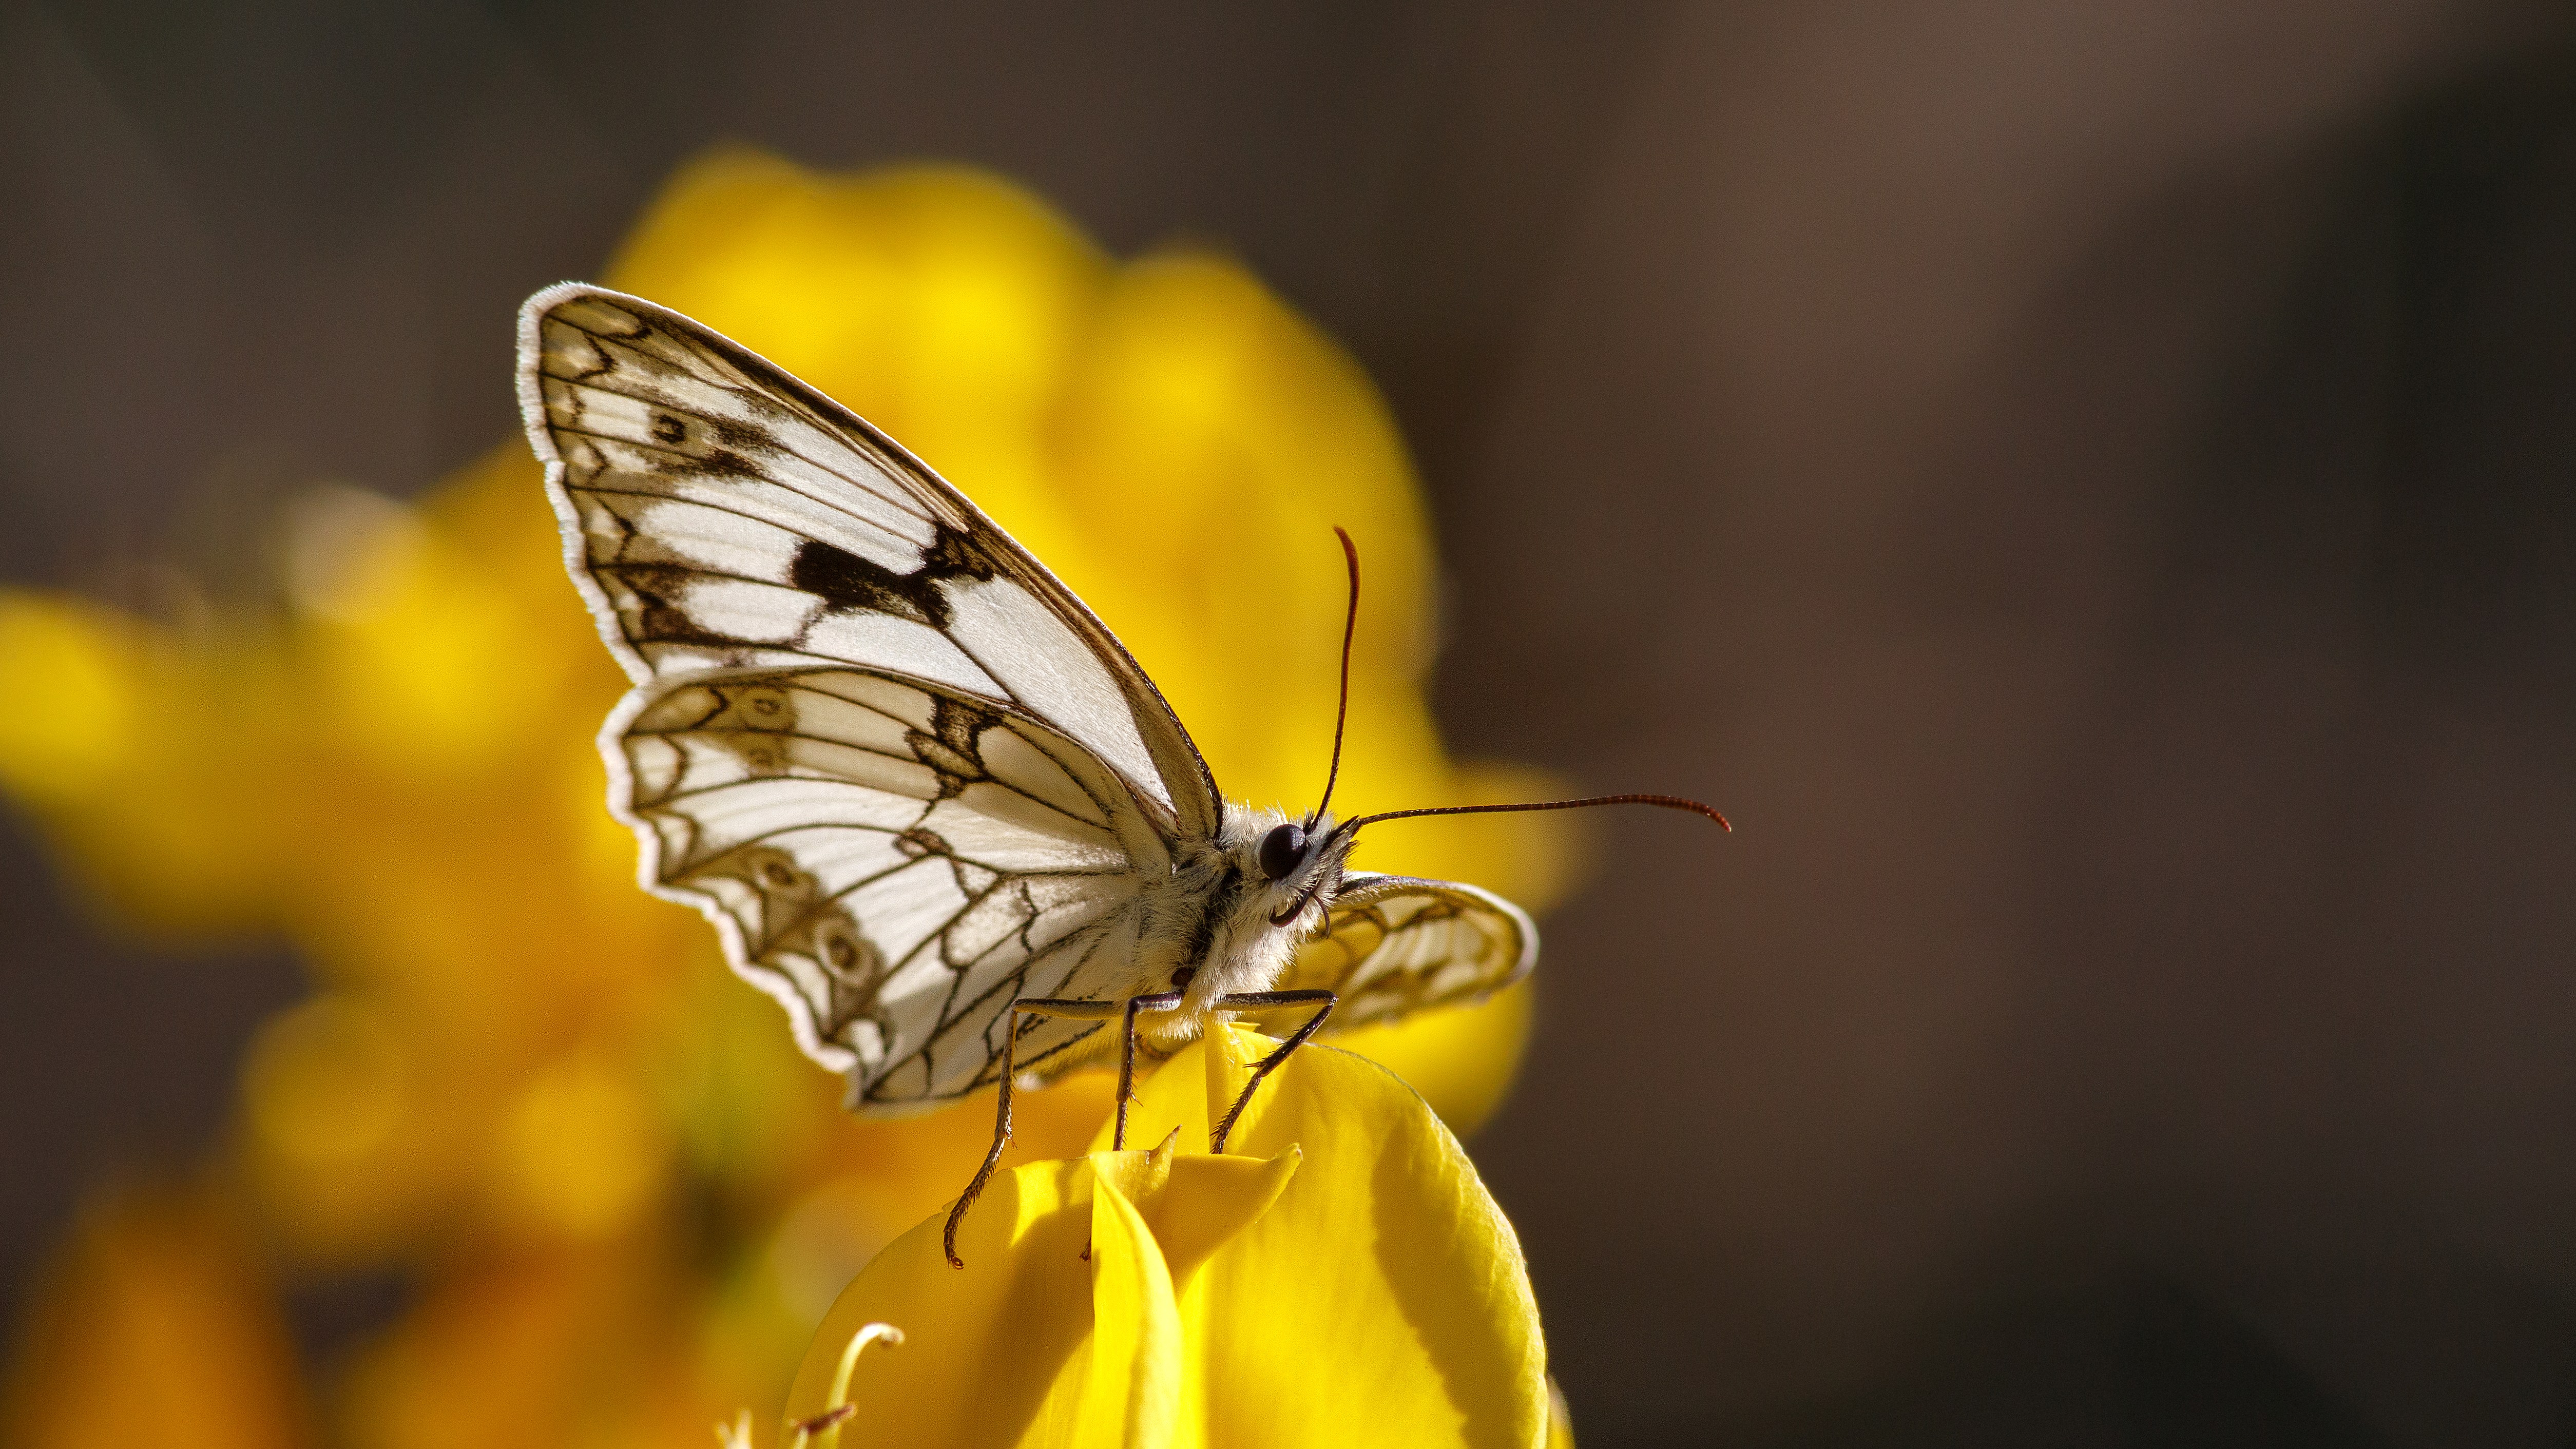
nature, wing, photography, flower, petal, insect, macro, butterfly, yellow, closeup, fauna, invertebrate, close up, monarch butterfly, papillon, nectar, macro photography, arthropod, pollinator, moths and butterflies, lycaenid